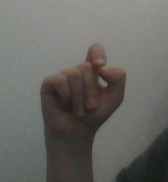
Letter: fa